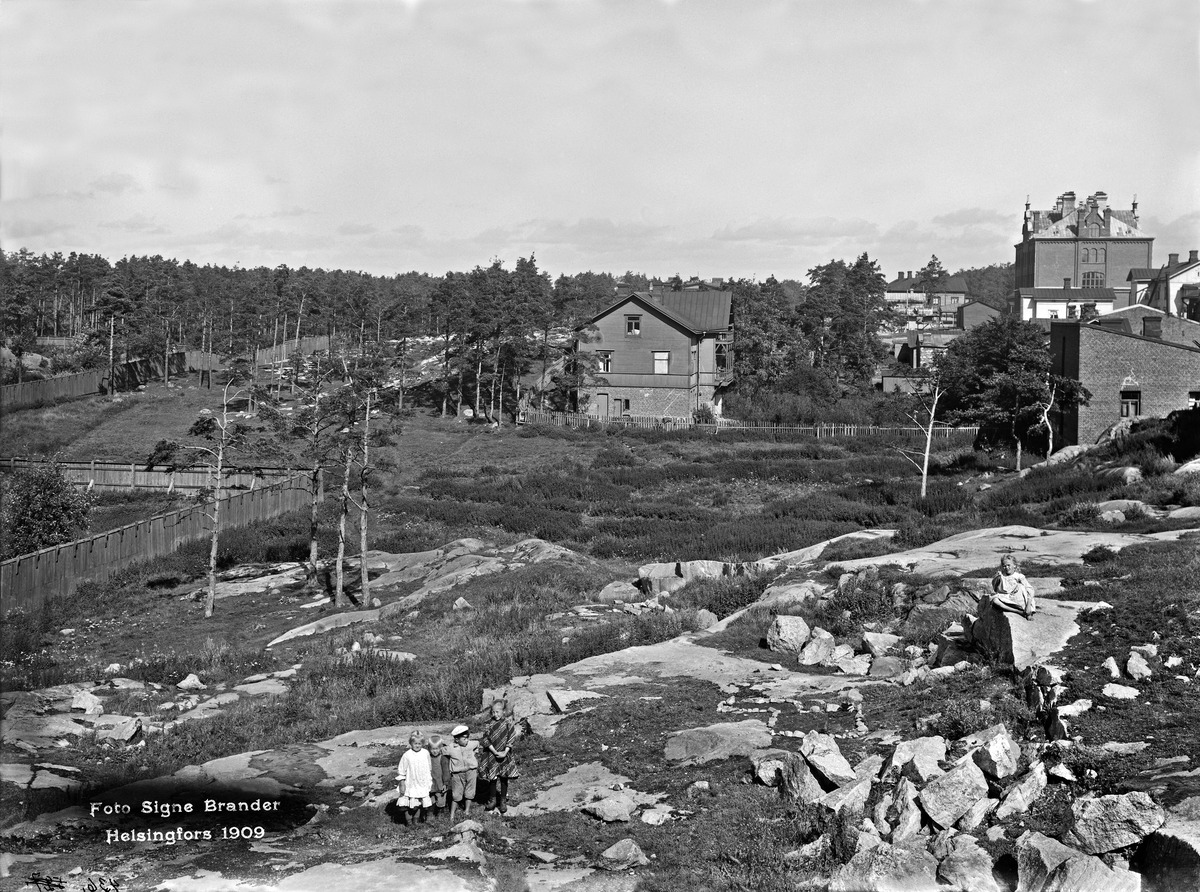
Vallila 7, 3, 2 ja Vallilan kansakoulu
sisällön kuvaus: Vallila 7, 3, 2 ja Vallilan kansakoulu.  Kuvattu nykyisen Mäkelänkatu 2:n kohdalta pohjoiseen. mustavalkoinen
Kuvaaja: Brander, Signe, valokuvaaja
Ajankohta: kuvausaika 1909
Paikka: Suomi, Uusimaa, Helsinki, Vallila Helsinki, Mäkelänkatu 2. Hämeentie 60
Aiheet: puurakennukset, rakentamattomat, alueet, koulut, kansakoulut, asuinrakennukset, kallitot, lapset